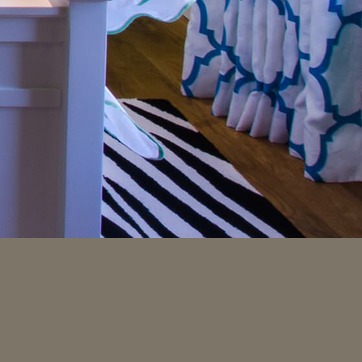
Material: carpet